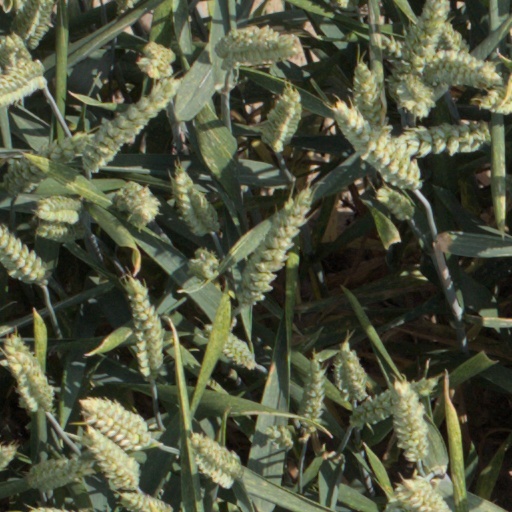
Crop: wheat